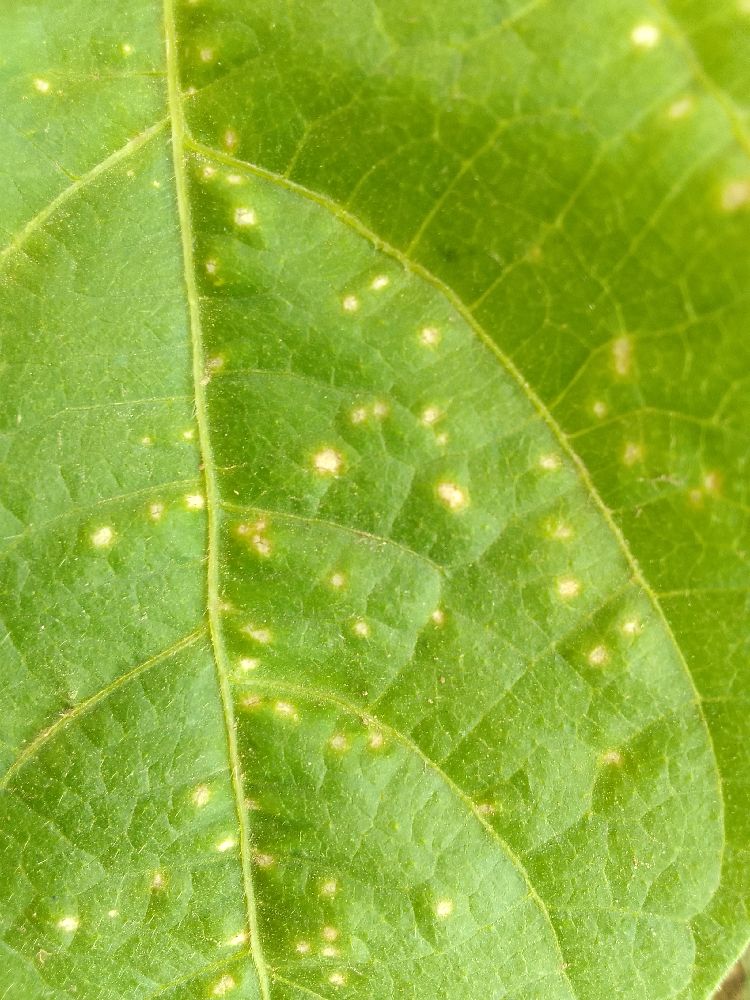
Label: rust